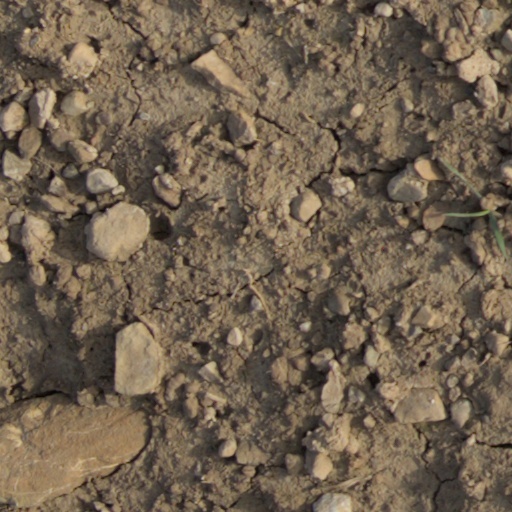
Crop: wheat